Miracle on Ice

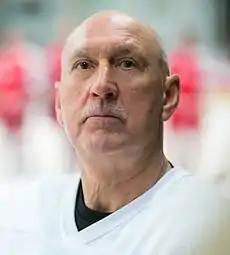
Former Soviet National team player Helmuts Balderis, pictured in 2014. Balderis played a season late in his career with the Minnesota North Stars of the NHL.

In the 1989-90 season, Soviet authorities permitted six more 1980 Olympians – Helmuts Balderis, Slava Fetisov, Alexei Kasatonov, Vladimir Krutov, Sergei Makarov, and Sergei Starikov – to join NHL clubs, but only after they agreed to play in their final World Championship (where they won gold). Makarov won the Calder Memorial Trophy as NHL Rookie of the Year in 1989–90, becoming the oldest player to win that award. Fetisov was a teammate of Mike Ramsey on the 1995 Detroit Red Wings team that lost the Stanley Cup Finals to Neal Broten and the New Jersey Devils. Fetisov completed his career by winning Cups with the Red Wings in 1997 and 1998; the first Cup win also made Fetisov a member of the Triple Gold Club, consisting of individuals who have won a Stanley Cup plus gold medals at the Olympics and World Championships.